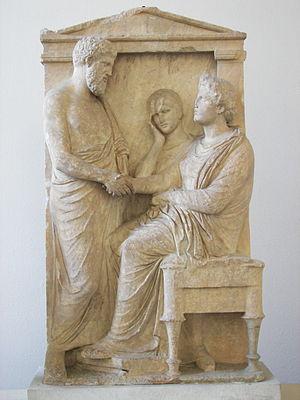
Le musée de Pergame est un musée archéologique de Berlin, situé sur l’île aux Musées. Le musée propose une collection d‘antiquités, un département du Proche-Orient et un musée de l’art islamique.